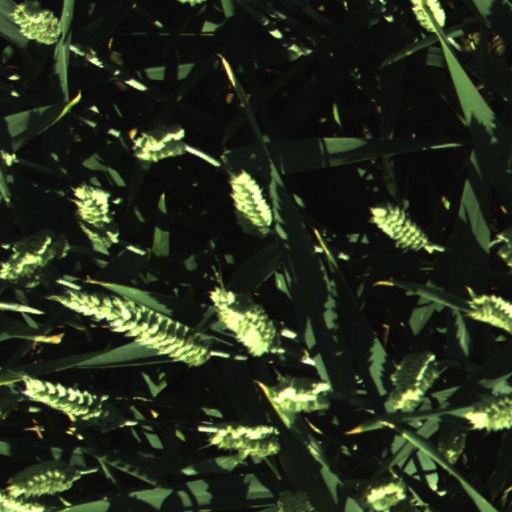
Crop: wheat